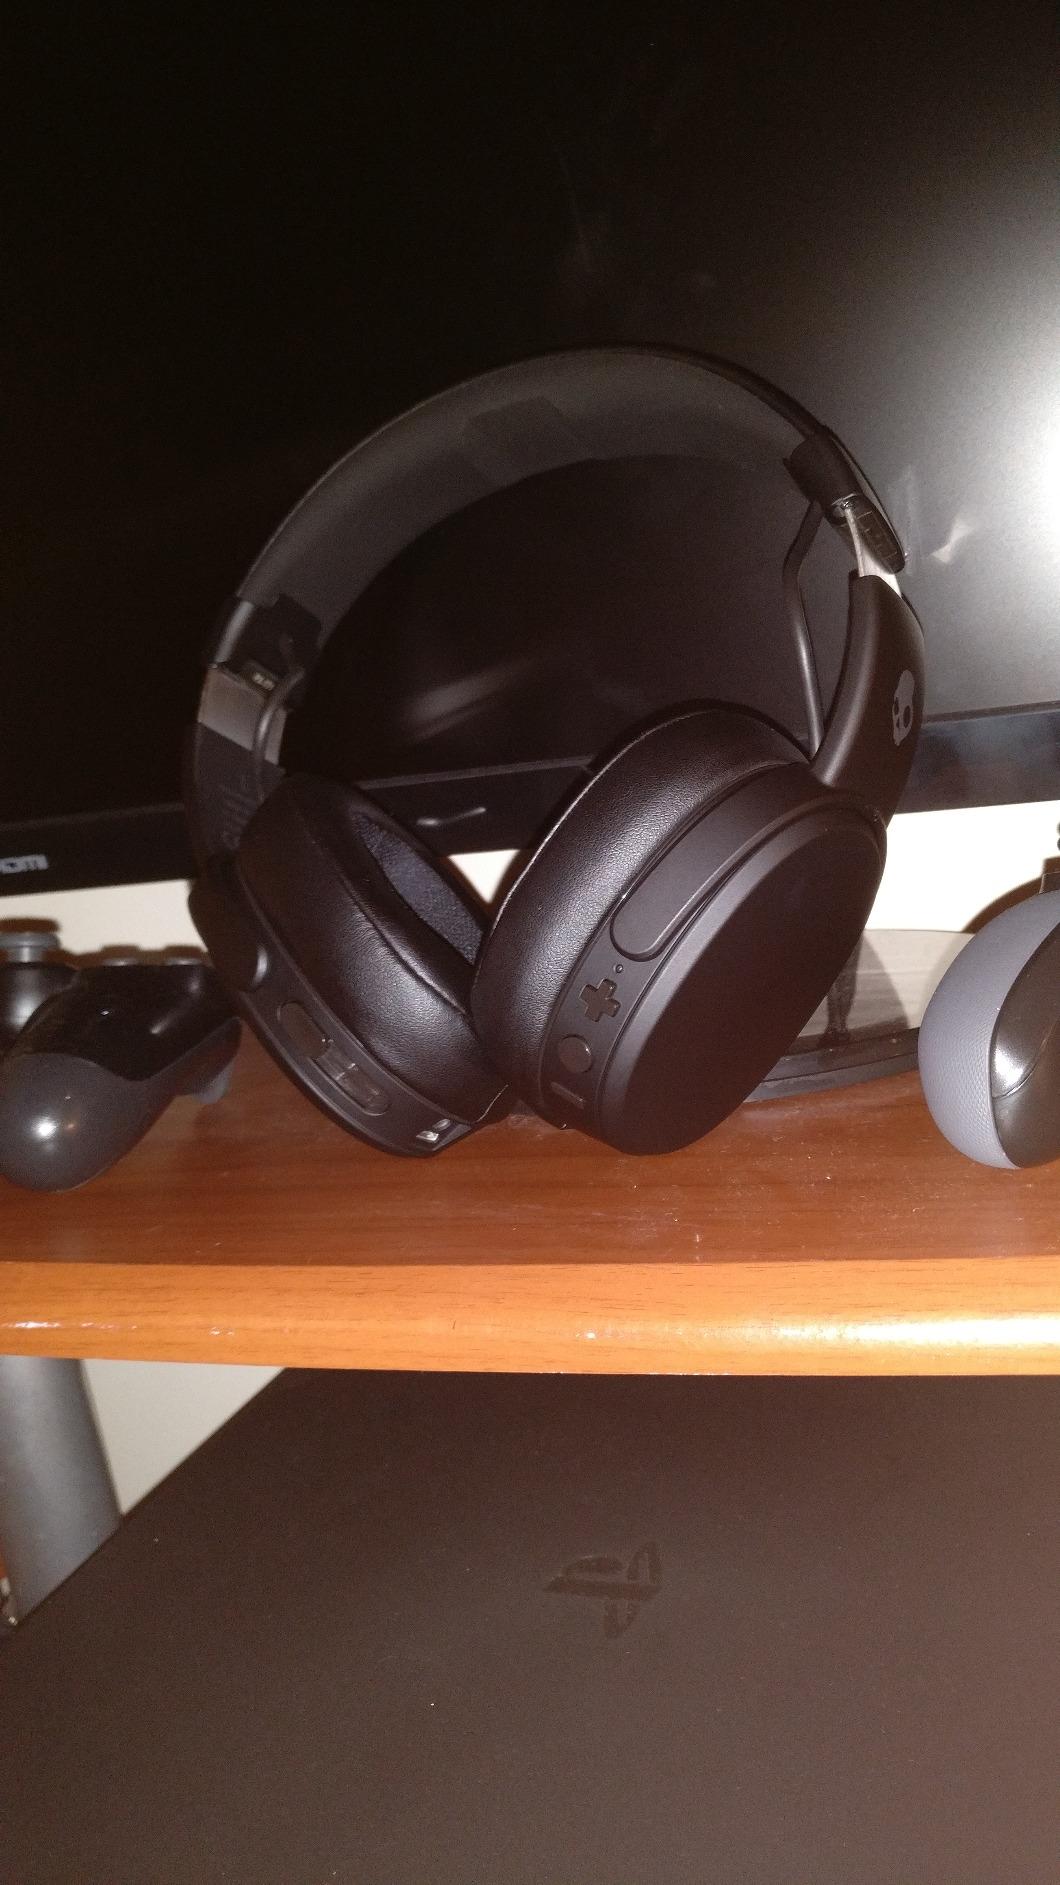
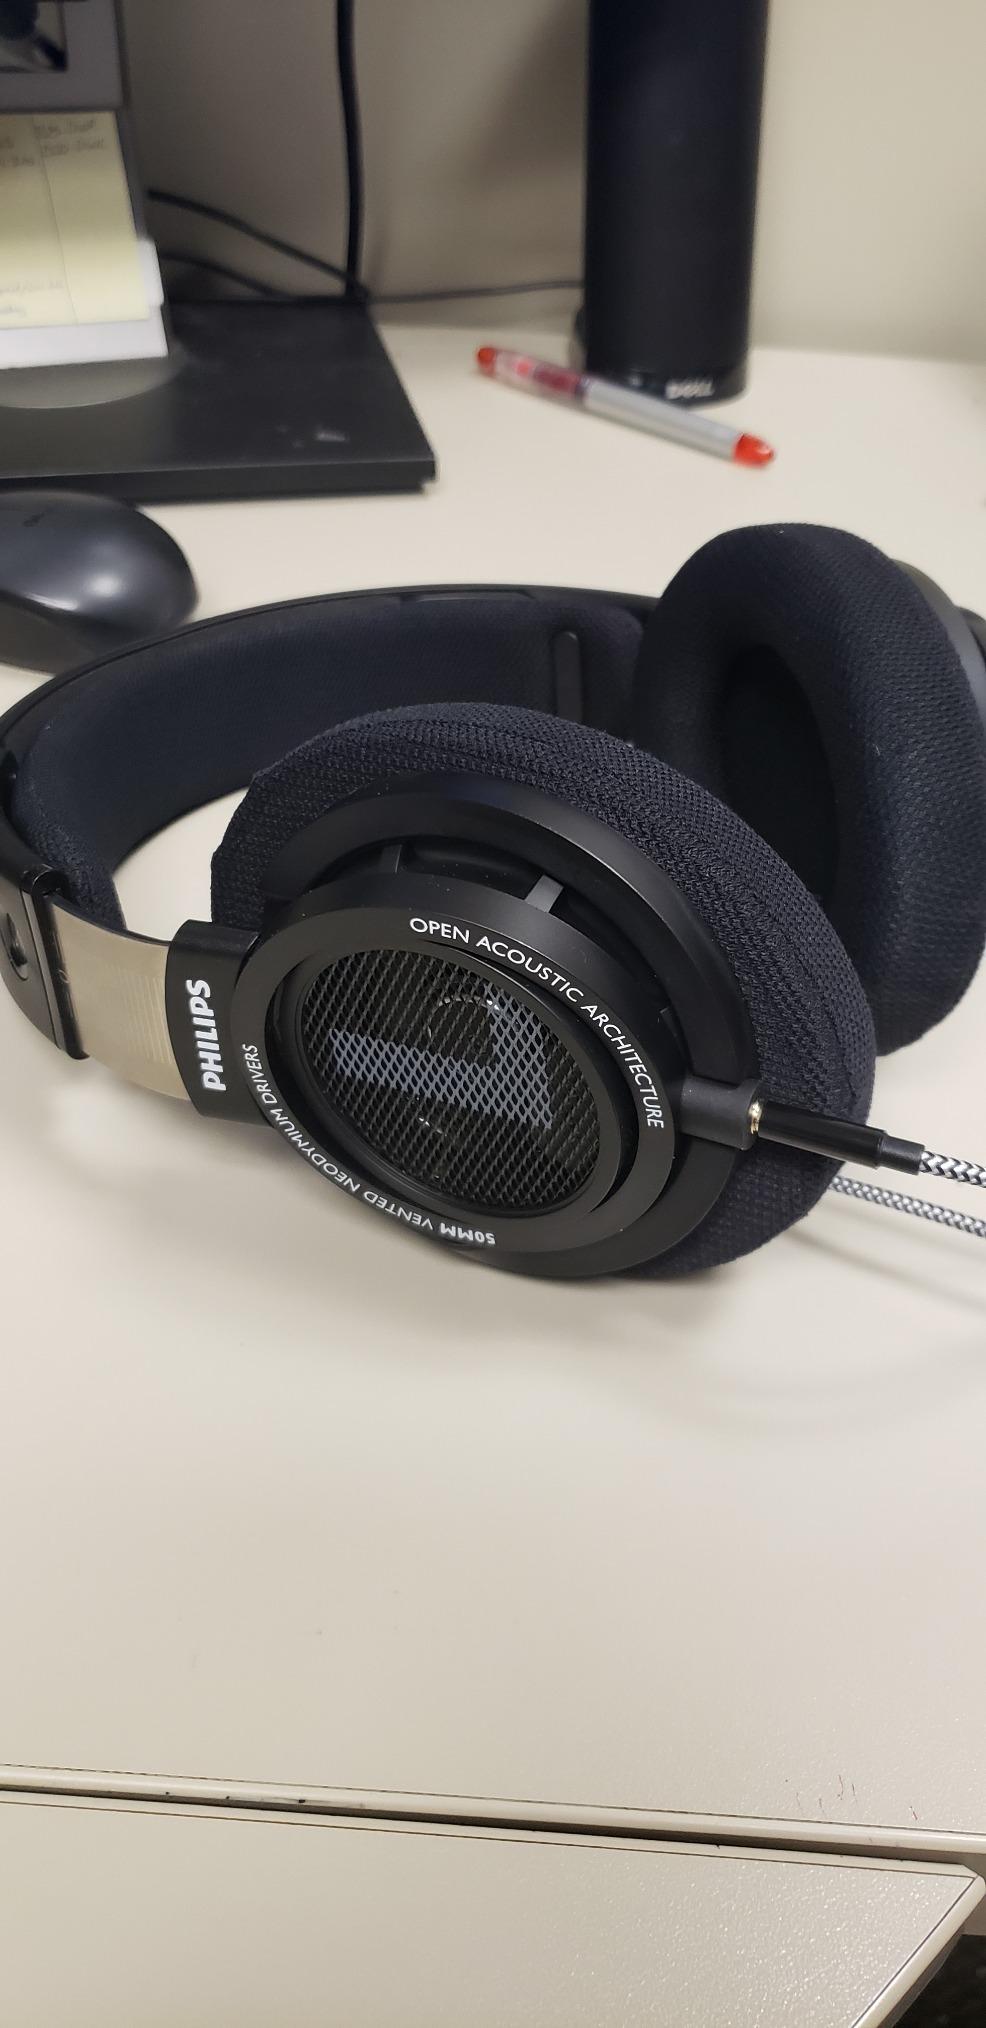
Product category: headphones
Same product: no